Xerochrysum bracteatum

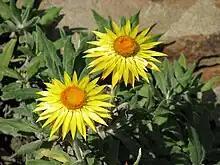
'Dargan Hill Monarch'

Most of the cultivars brought into cultivation in Australia in the latter part of the 20th century are perennials. 'Dargan Hill Monarch' was the first of these, and many more have followed. Profusely flowering, these grow in many colours including white, yellow, orange, bronze, pink, and red. Their commercial lifespans are generally around three years. Queensland-based company Aussie Winners has a range of compact plants ranging from orange to white known as Sundaze. Plants of this series usually have larger leaves. This range won the "Gran premio d'oro" at the Euroflora exposition in Geneva in 2001, for the best new plant series in the previous three years. 'Florabella Gold', a member of the Florabella series, won the award for best new pot plant (vegetative) in the Society of American Florists' competition of 1999. The Wallaby cultivars are range of taller forms with narrow leaves and white, yellow or pink flowers. Other commercial ranges include the Nullarbor series, and Queensland Federation daisies, including 'Wanetta Sunshine' and 'Golden Nuggets'.